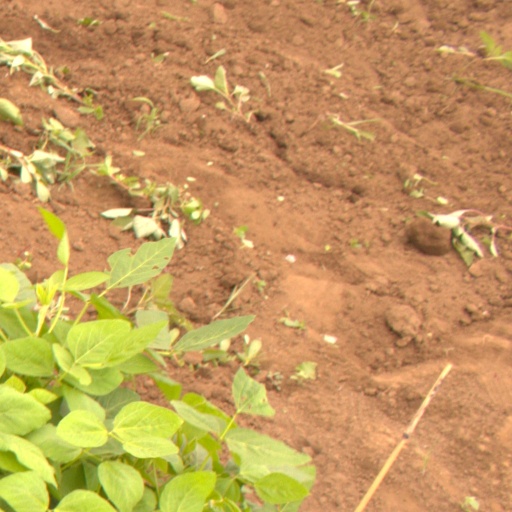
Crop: soybean